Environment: real
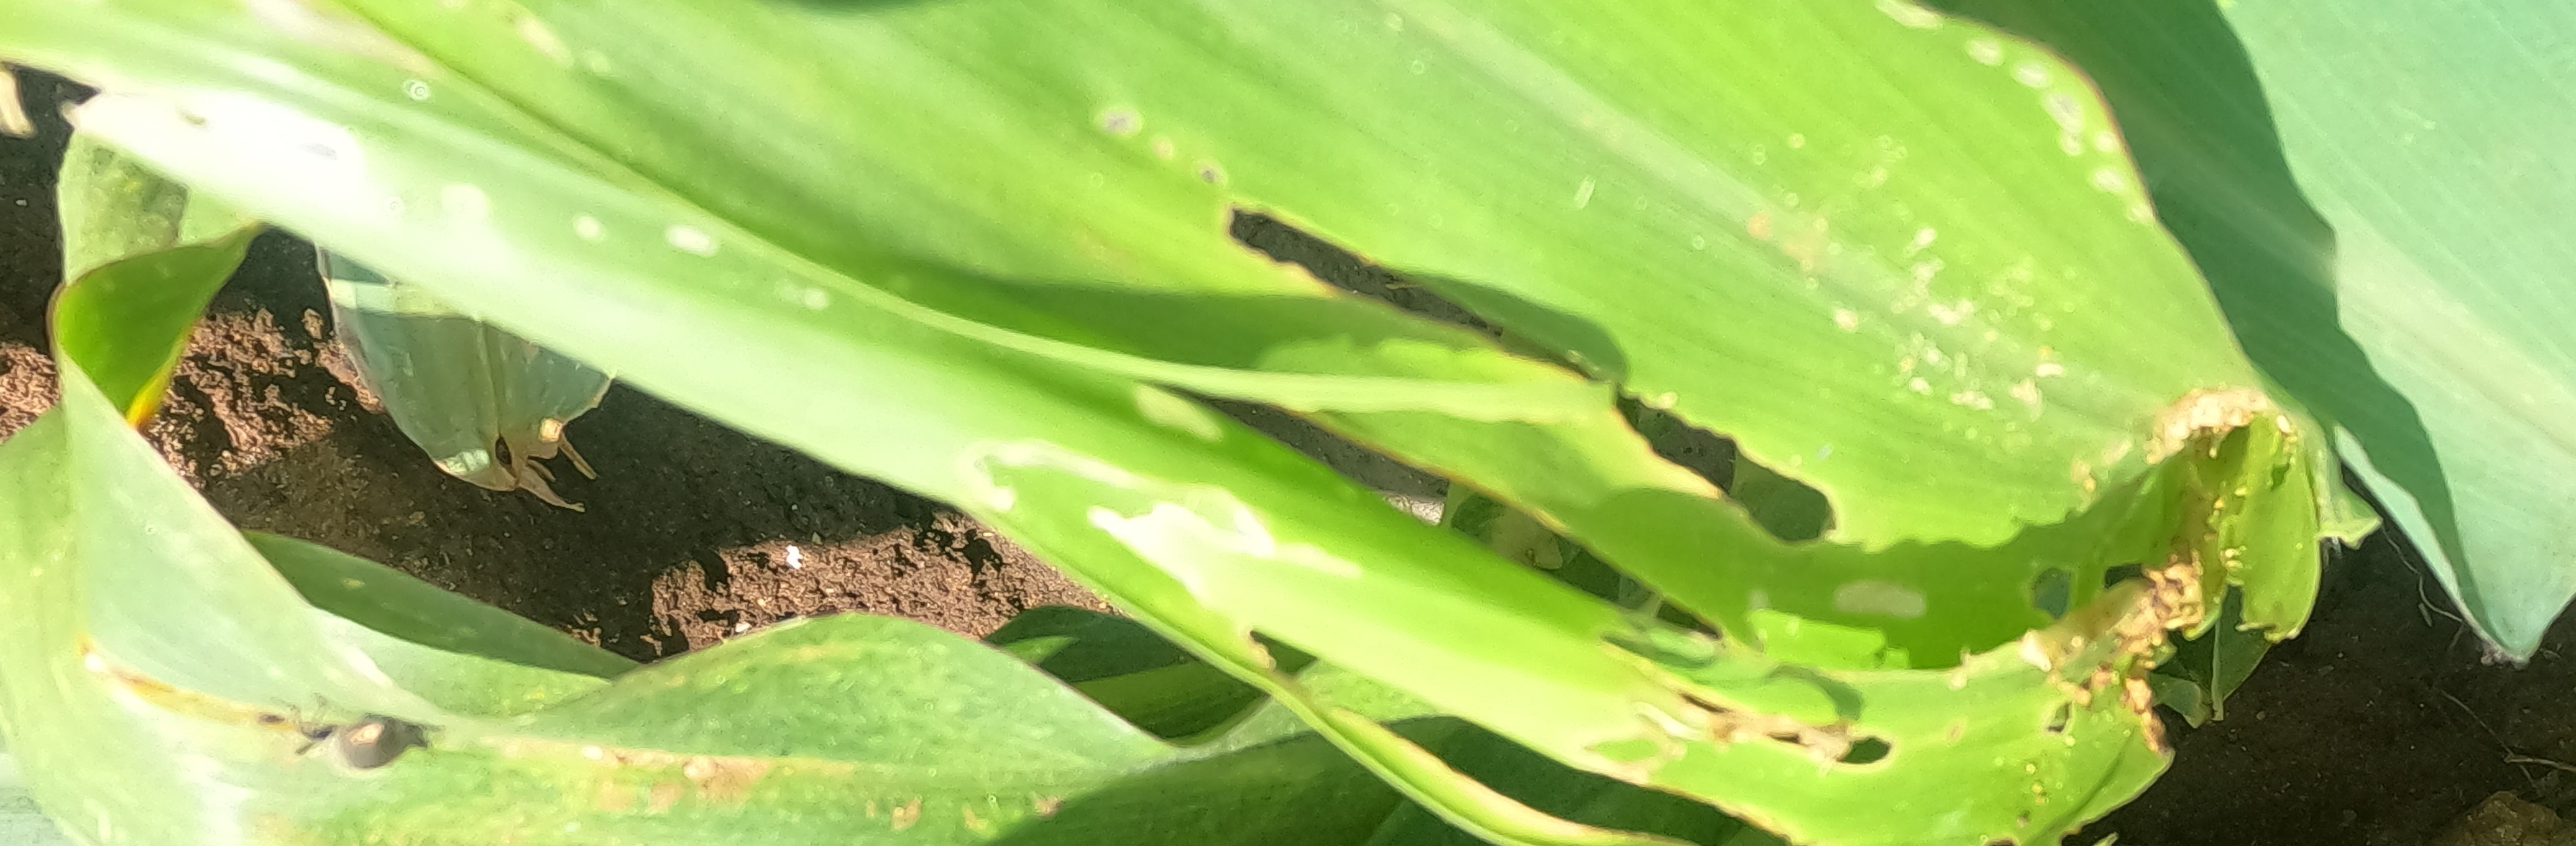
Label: fall_armyworm